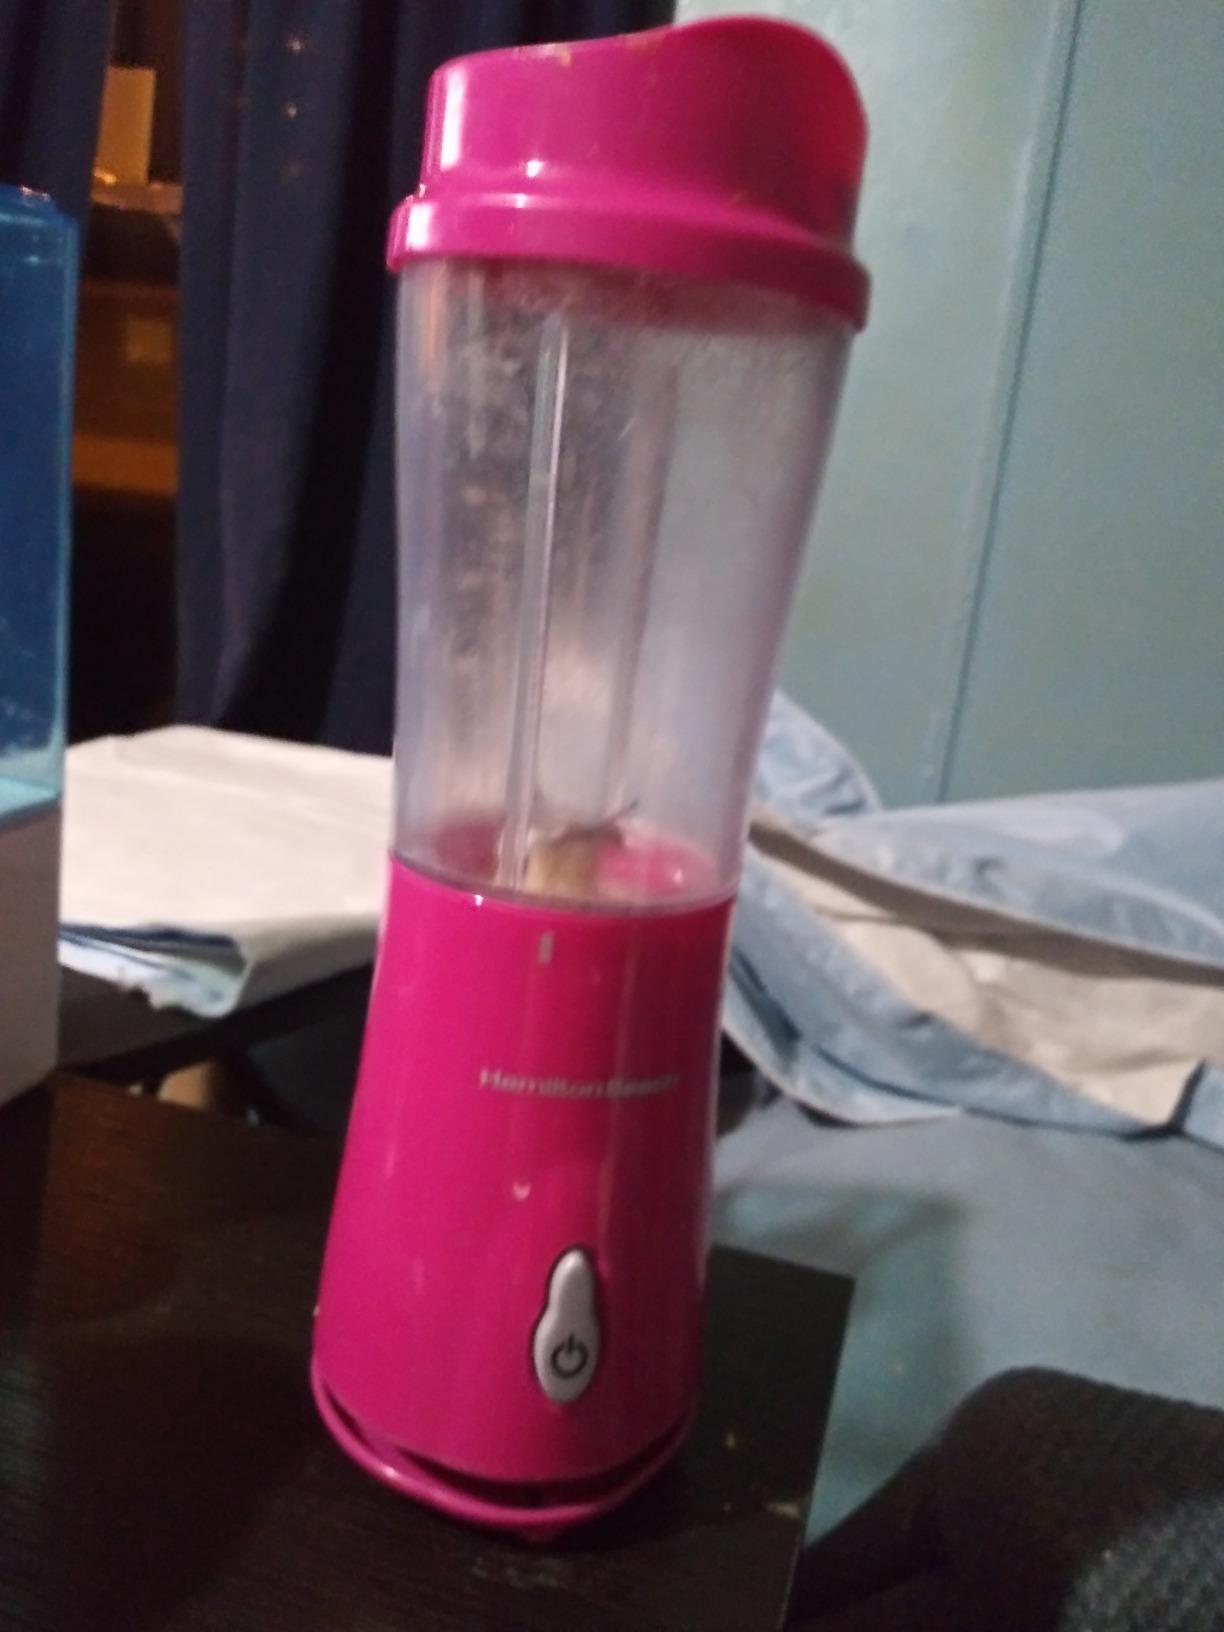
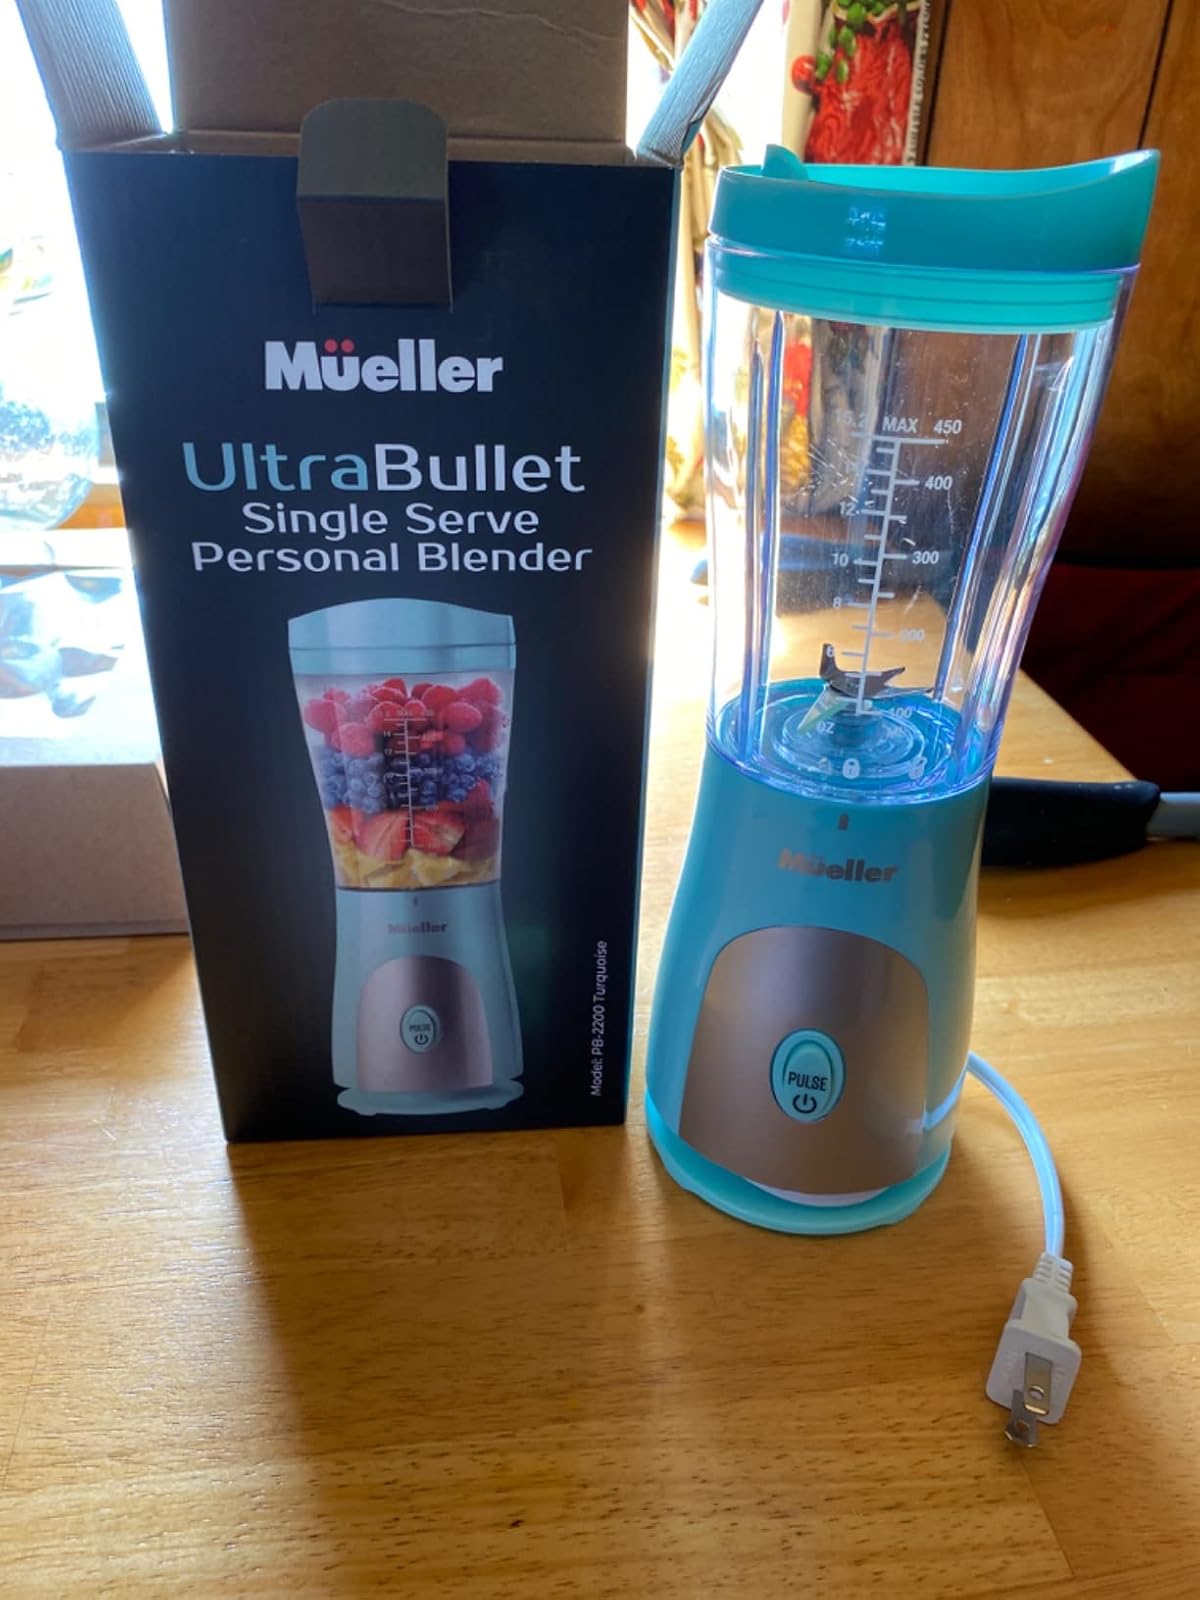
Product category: items_blender
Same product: no